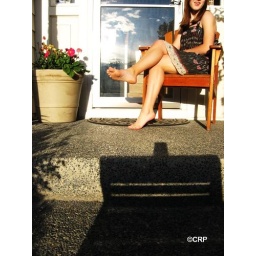
clouds in screen door cool!